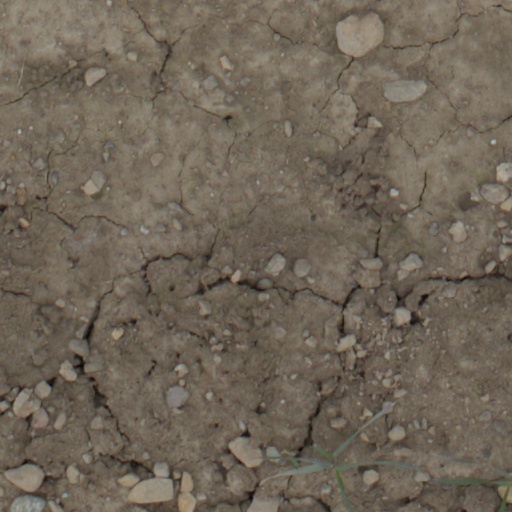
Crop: wheat